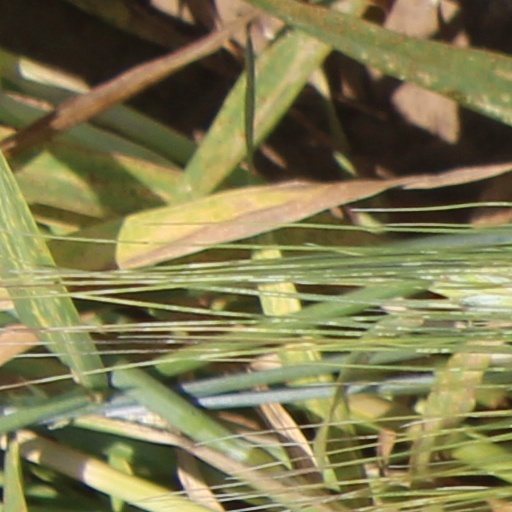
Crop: wheat